Niederstotzingen

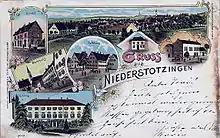
Postcard from 1900 of Niederstotzingen

The Stain family expanded and developed their fief over the following centuries. They granted several important privileges including a guarantee that the citizens of the city couldn't be judged in foreign courts. They also sought to use the wealth of the city to become free Imperial Knights, to only owe loyalty and taxes to the Emperor. However, in 1550 the inheritance of Bernhard vom Stain was split into two pieces: the "burgschlossische" (called after the old knightly castle, the "Burgschloss") and the "steinhausische" half (called after the "Steinhaus" or new castle). In 1565 Heinrich vom Stain became Protestant and ordered his half of the town to convert. His brother in the "steinhausischen" half remained Catholic. The citizens of the city were therefore split over religion for centuries. The Niederstotzinger Church was used by both faiths until 1960.